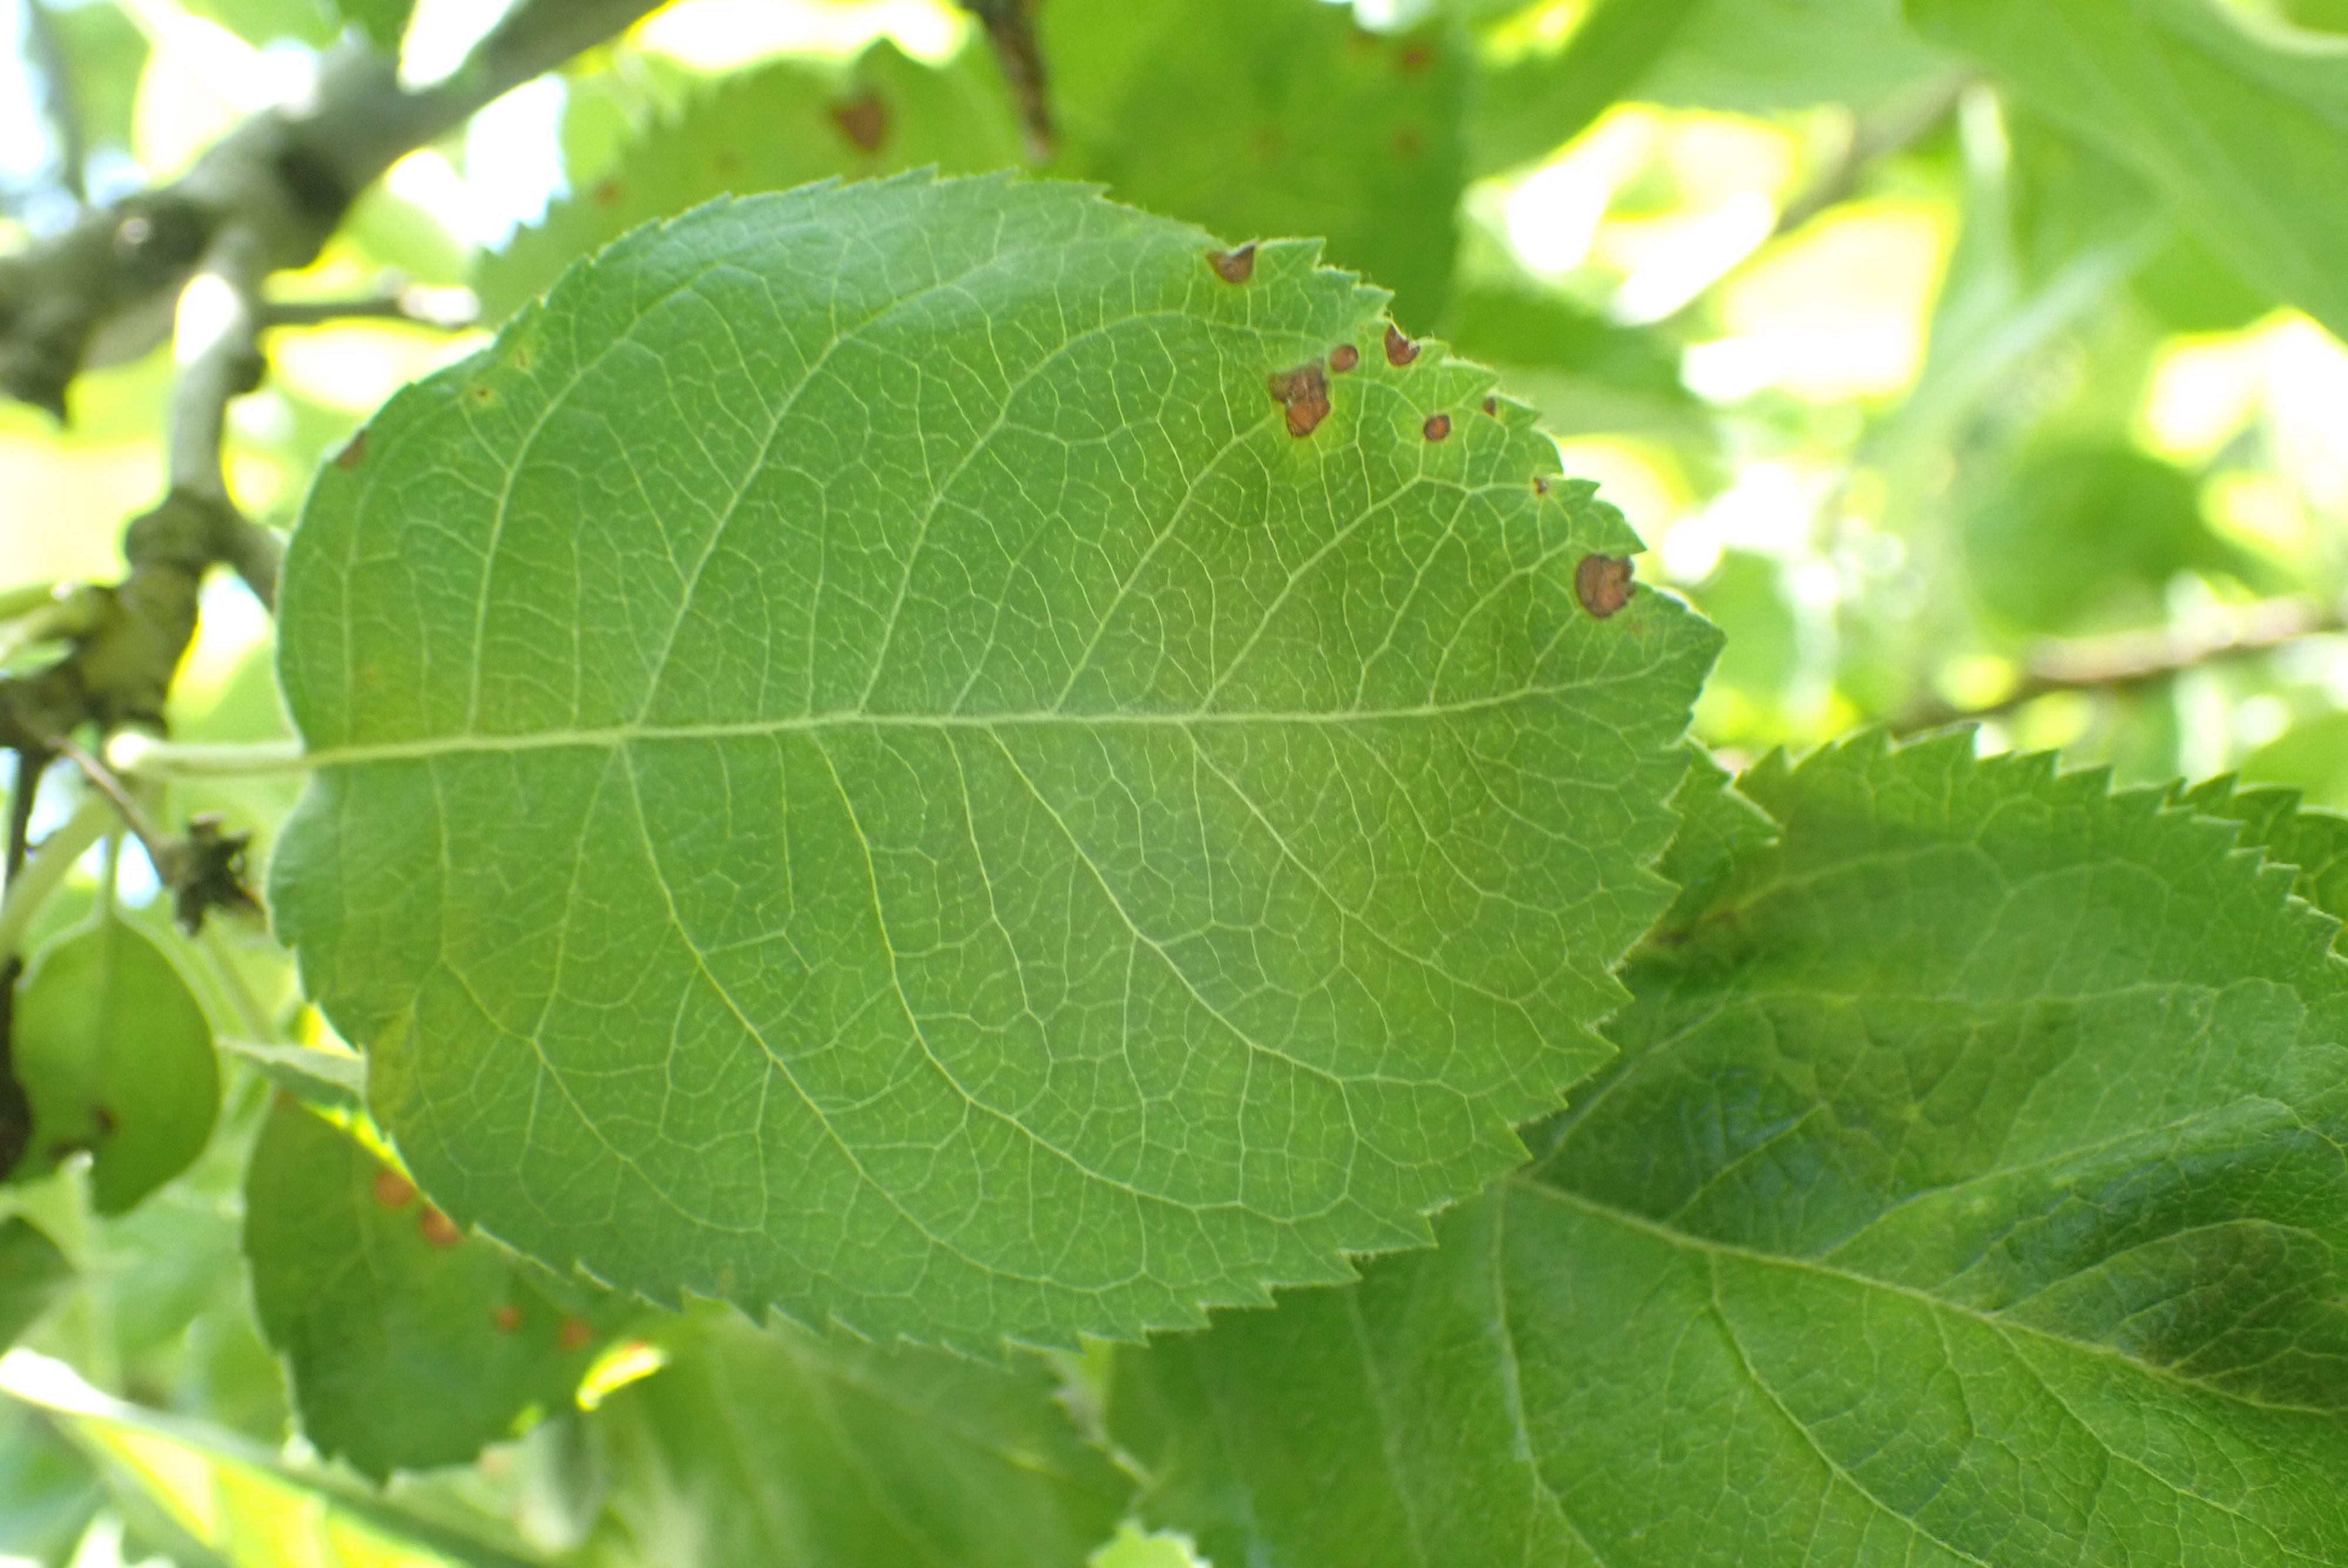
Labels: frog_eye_leaf_spot